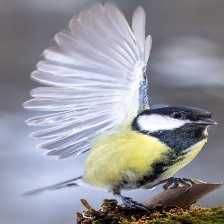
Species: PARUS MAJOR
Scientific name: PARUS MAJOR
ImageNet parent category: chickadee